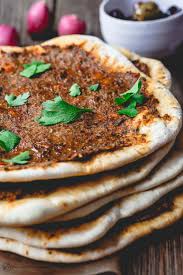
Yemek: lahmacun